Shooting at the 2004 Summer Olympics

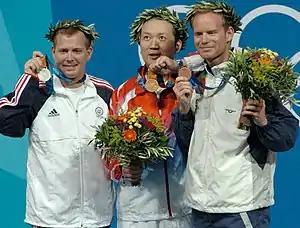
Jia Zhanbo (center) poses with Michael Anti (left) and Christian Planer (right) at the men's three position rifle award ceremony on 22 August 2004.

In shooting at the 2004 Summer Olympics, 390 competitors from 106 nations contested 17 events (10 for men and 7 for women). The competition took place at the Markopoulo Olympic Shooting Centre, located in the east of the Greek region of Attica.